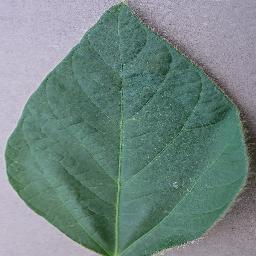
Label: Soybean___healthy